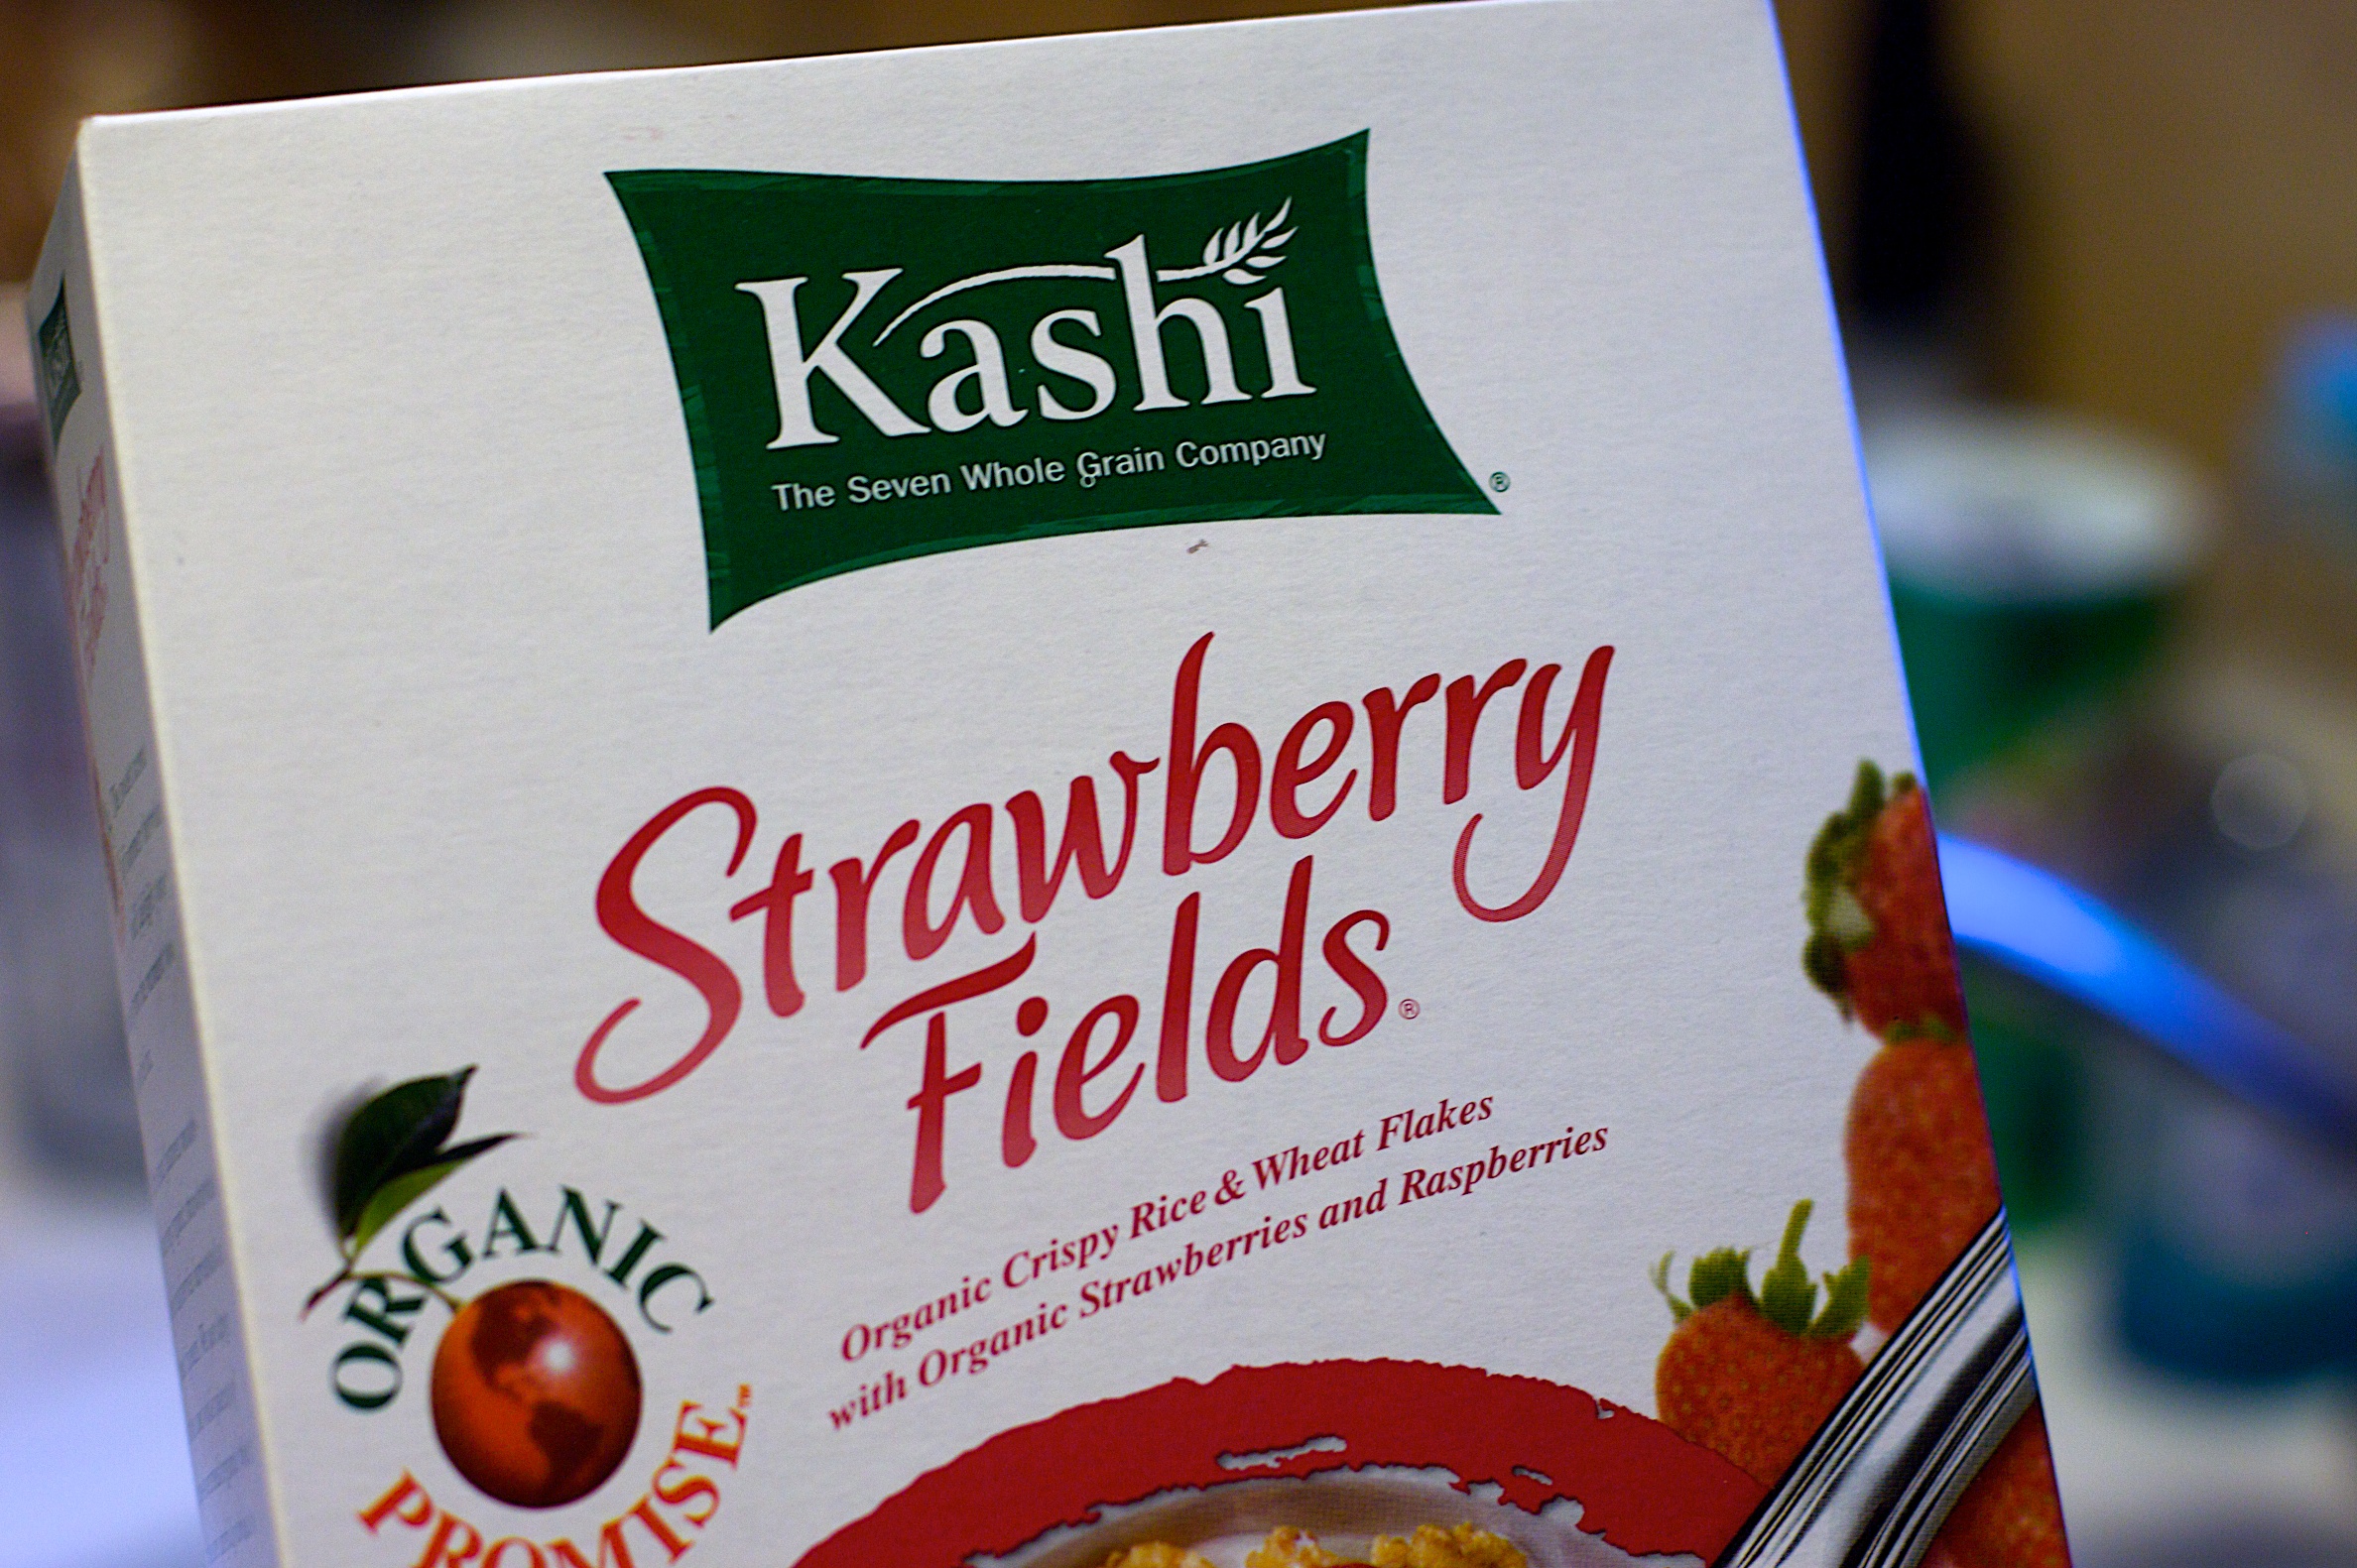
meal, food, produce, drink, breakfast, strawberry, cereal, flavor, sense